Moonshine

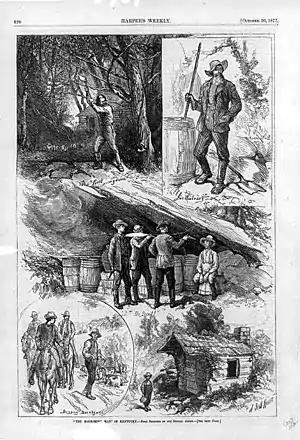
"The Moonshine Man of Kentucky," an illustration from "Harper's Weekly," 1877, showing five scenes from the life of a Kentucky moonshiner

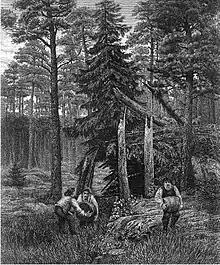
"Moonshining, a scene from the archipelago of Loviisa in the 19th century", by Berndt Lindholm

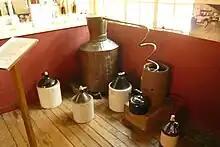
A historical moonshine distilling-apparatus in a museum

Traditionally, moonshine usually is a clear, unaged whiskey, made with barley mash in Scotland and in Ireland, and made with maize corn mash in the United States. The word "moonshine" originated in the 18th century, in the British Isles, as a result of excise tax laws, and became an American English usage in the post–Independence U.S. after the Tariff of 1791 (Excise Whiskey Tax of 1791) outlawed un-registered distilleries, which provoked the Whiskey Rebellion (1791–1794), wherein for four years the Excise Whiskey Tax went unpaid by the tax rebels by way of violent protest. The Excise Whiskey Tax was law until 1802, upon repeal of the Tariff of 1791.